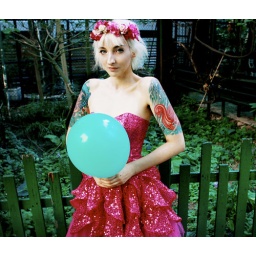
Birthday girl in a Betsey Johnson dress